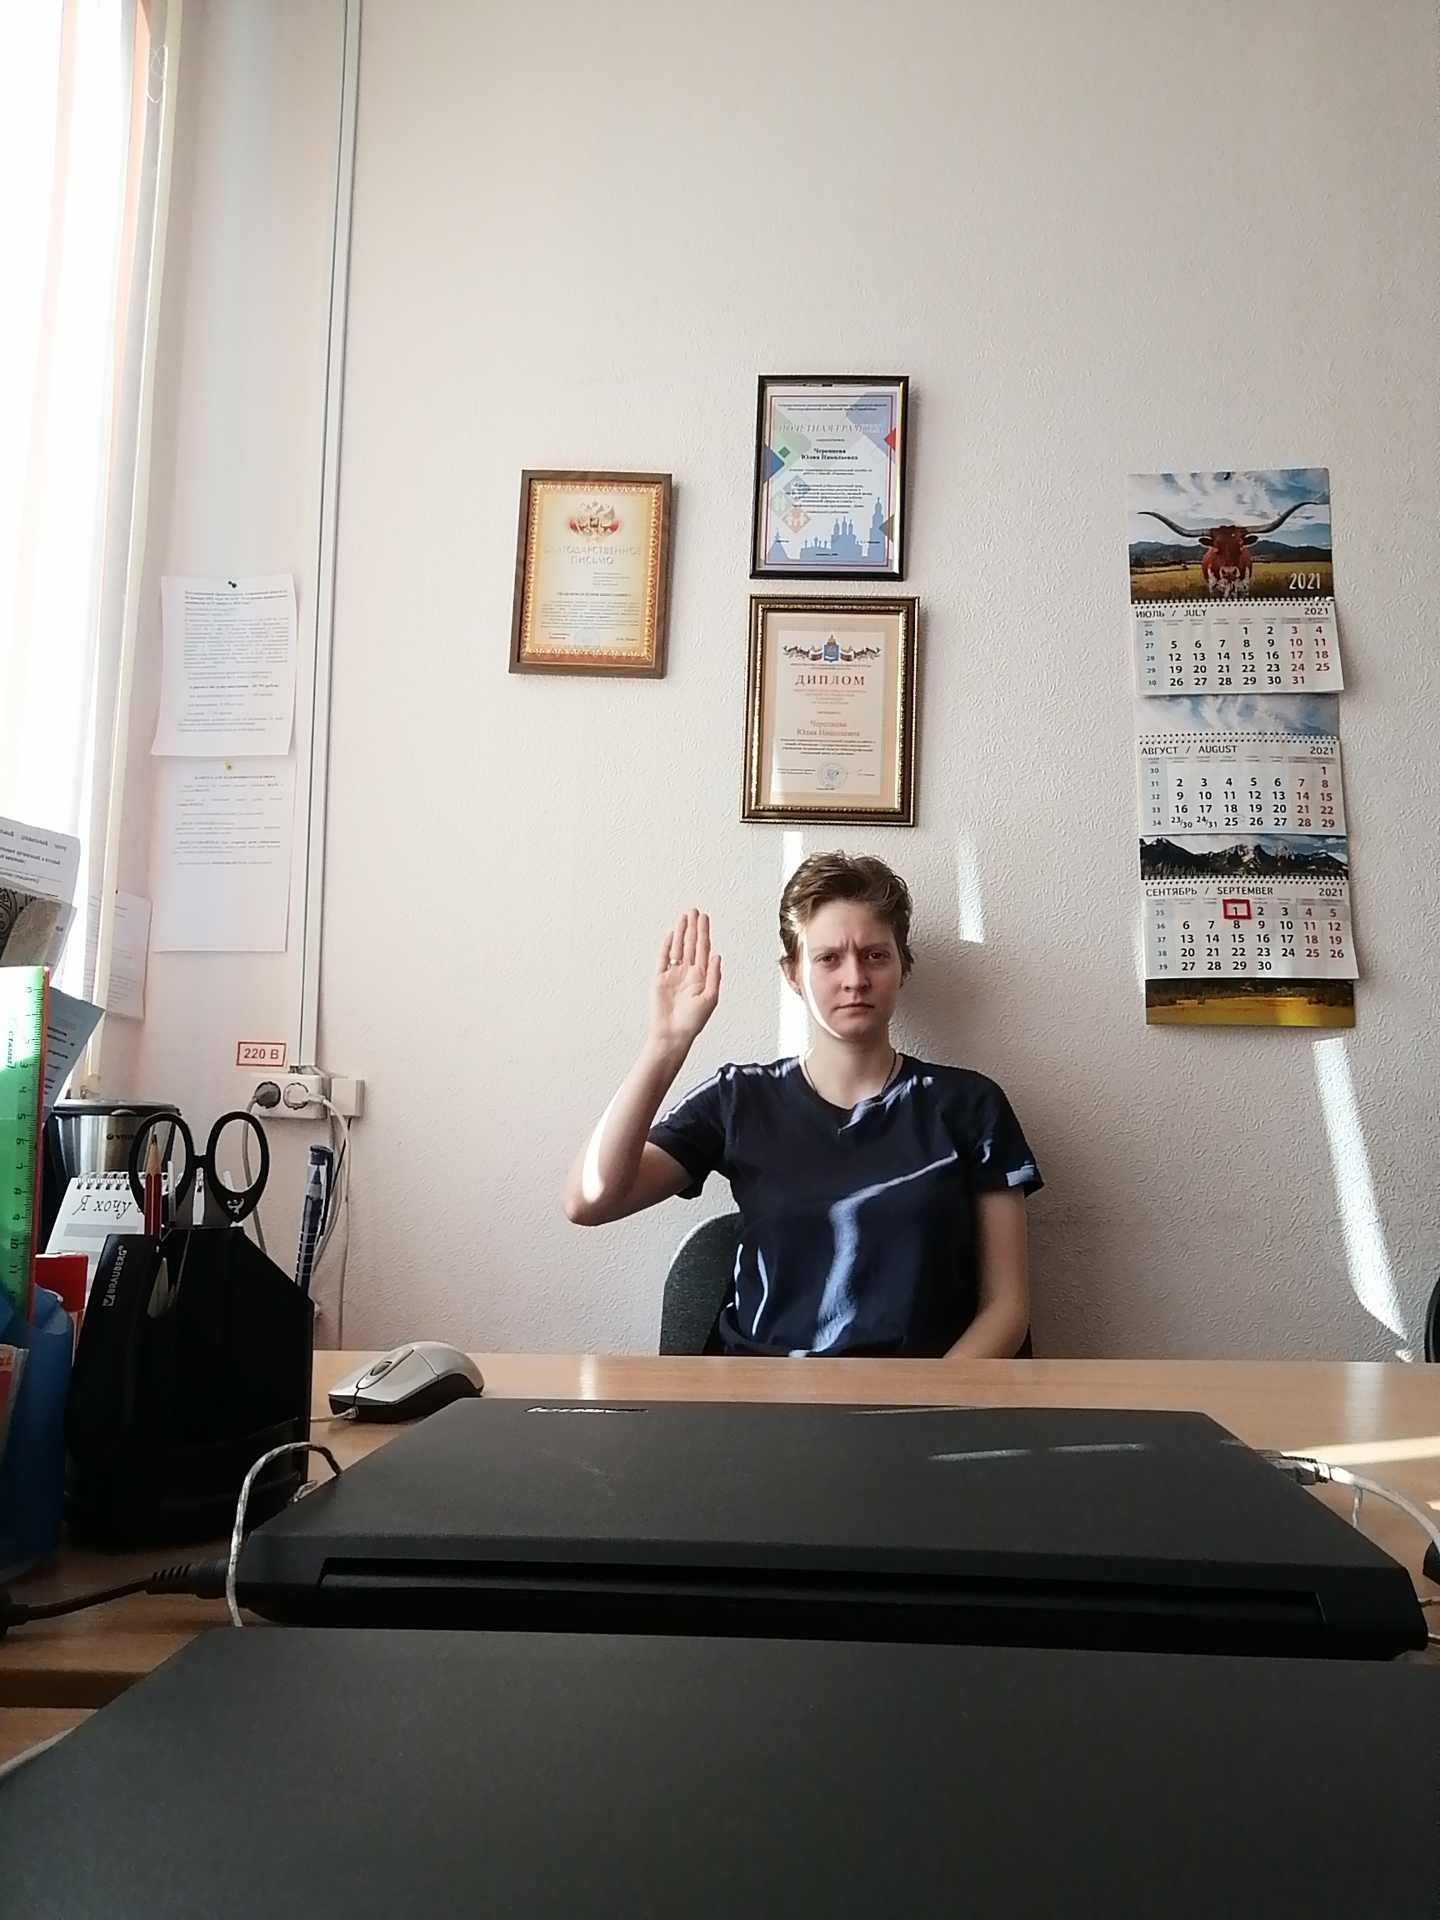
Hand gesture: stop